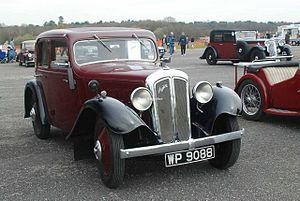
L' Austin douze-six légère est une voiture 14 cv équipée d'un moteur de 1496 cm³ qui fut introduite par Austin en janvier 1931. Ce fut la première Austin à carrosserie entièrement faite en acier embouti chez Pressed Steel. Elle fut pour cela nommée par Austin Douze légère pour la distinguer de la Douze. Le grand public a alors surnommé la Douze Douze lourde mais Austin n'a jamais utilisé ce nom. La Douze-Six légère resta en production jusqu'en 1936.